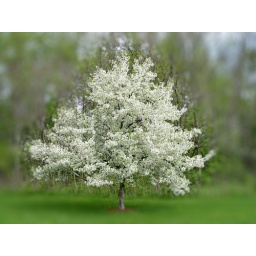
This apple tree was alone in the field and looking great!